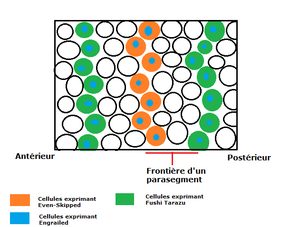
Le système de polarité segmentaire est régulé par l'expression de divers gènes qui permettent de configurer les patrons de la segmentation qui est la répétition d’une unité structurée composé d’une série de caractères pouvant former un corps unique, le long de l’axe antéro-postérieur. Ces gènes délimitent les frontières des parasegments du blastoderme qui est une couche cellulaire primitive de l'embryon, grâce à l’induction de facteur de transcription, aux protéines sécrétées et de ses récepteurs pour la communication entre cellules adjacentes des frontières. Les groupes ayant un modèle de segmentation sont les annélides, les arthropodes et les chordés. Ce système de polarité a été détaillé à l’aide d’un modèle, Drosophila melanogaster.